Palembang Sultanate

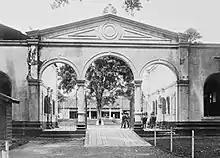

During the reign of Sultan Muhamad Bahaudin (1776–1803), the Kraton Kuto Besak was built, and was completed in 1797. It is the largest kraton the Palembang Sultanate had built and the only remaining kraton today. Renovations over time have altered the appearance of the kraton. Kuto Besak was located to the west of the site of old Kuto Tengkuruk. The site of Kuto Besak has a length of 288.75 meters, width of 183.75 meters, wall heightof 9.99 meters, and wall thickness of 1.99 meters which ran long east–west direction (upstream-downstream Musi). In every corner of the fortification wall are bastions, and the portal to the fortified city is located on the eastern, southern, and western sides. The southern portal is the main gate, known as Lawang Kuto. The secondary portals are known as Lawang Buratan, one portal still exists to the west of the Kuto Besak in present time.